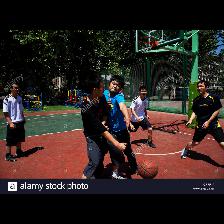
Label: Human